Ebenezer Emmons

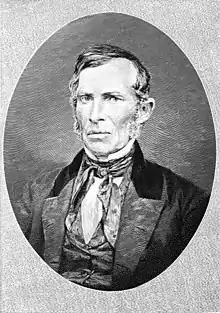
Portrait of Ebenezer Emmons

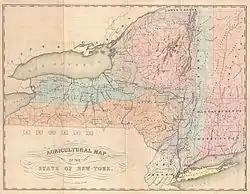
1846 Agricultural Map of the State of "New-York"

Ebenezer Emmons (May 16, 1799October 1, 1863), was an American geologist whose work includes the naming of the Adirondack Mountains in New York as well as a first ascent of Mount Marcy.